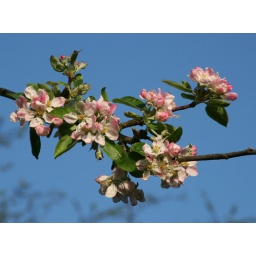
the apple tree in the garden. the apple tree in the garden